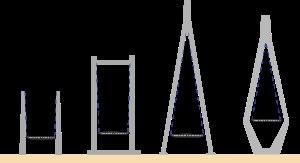
Les ponts à haubans sont une variété de ponts où le tablier est suspendu par des câbles, eux-mêmes étant soutenus par des pylônes.
En construction, un pylône est un constituant des ponts suspendus et ponts à haubans pouvant être en acier ou en béton.